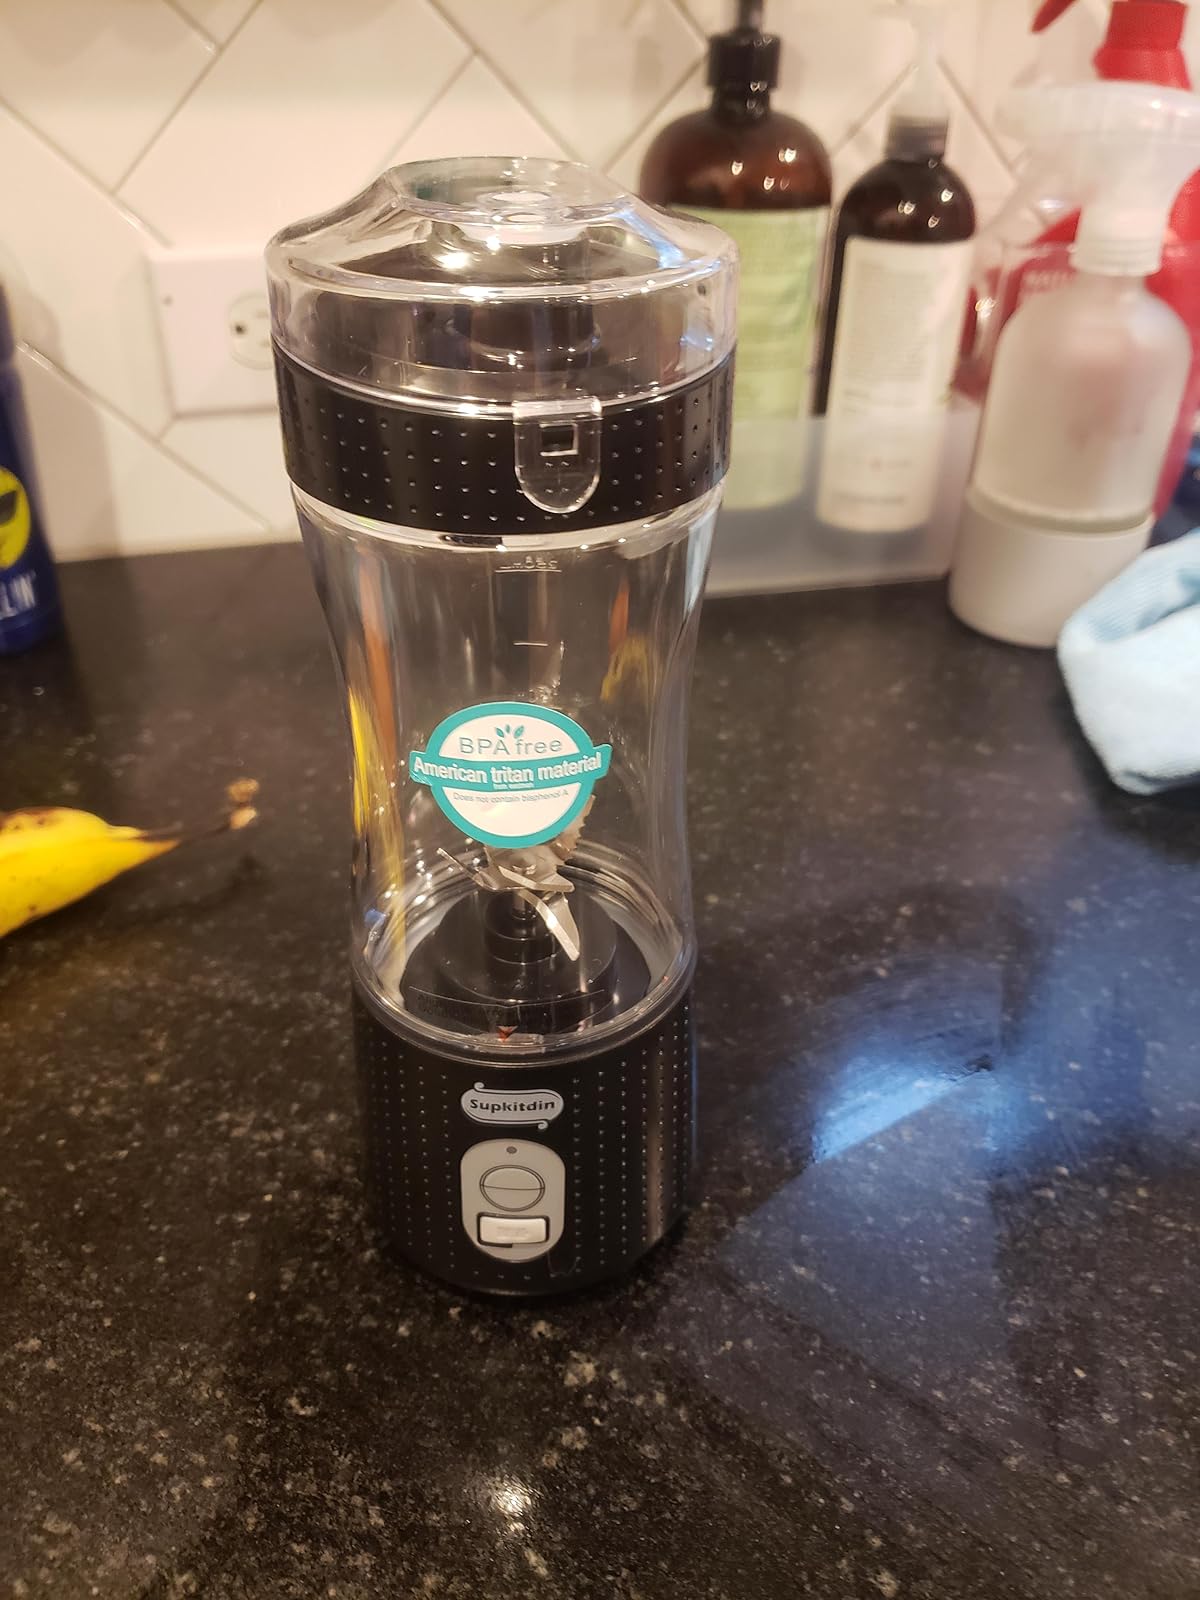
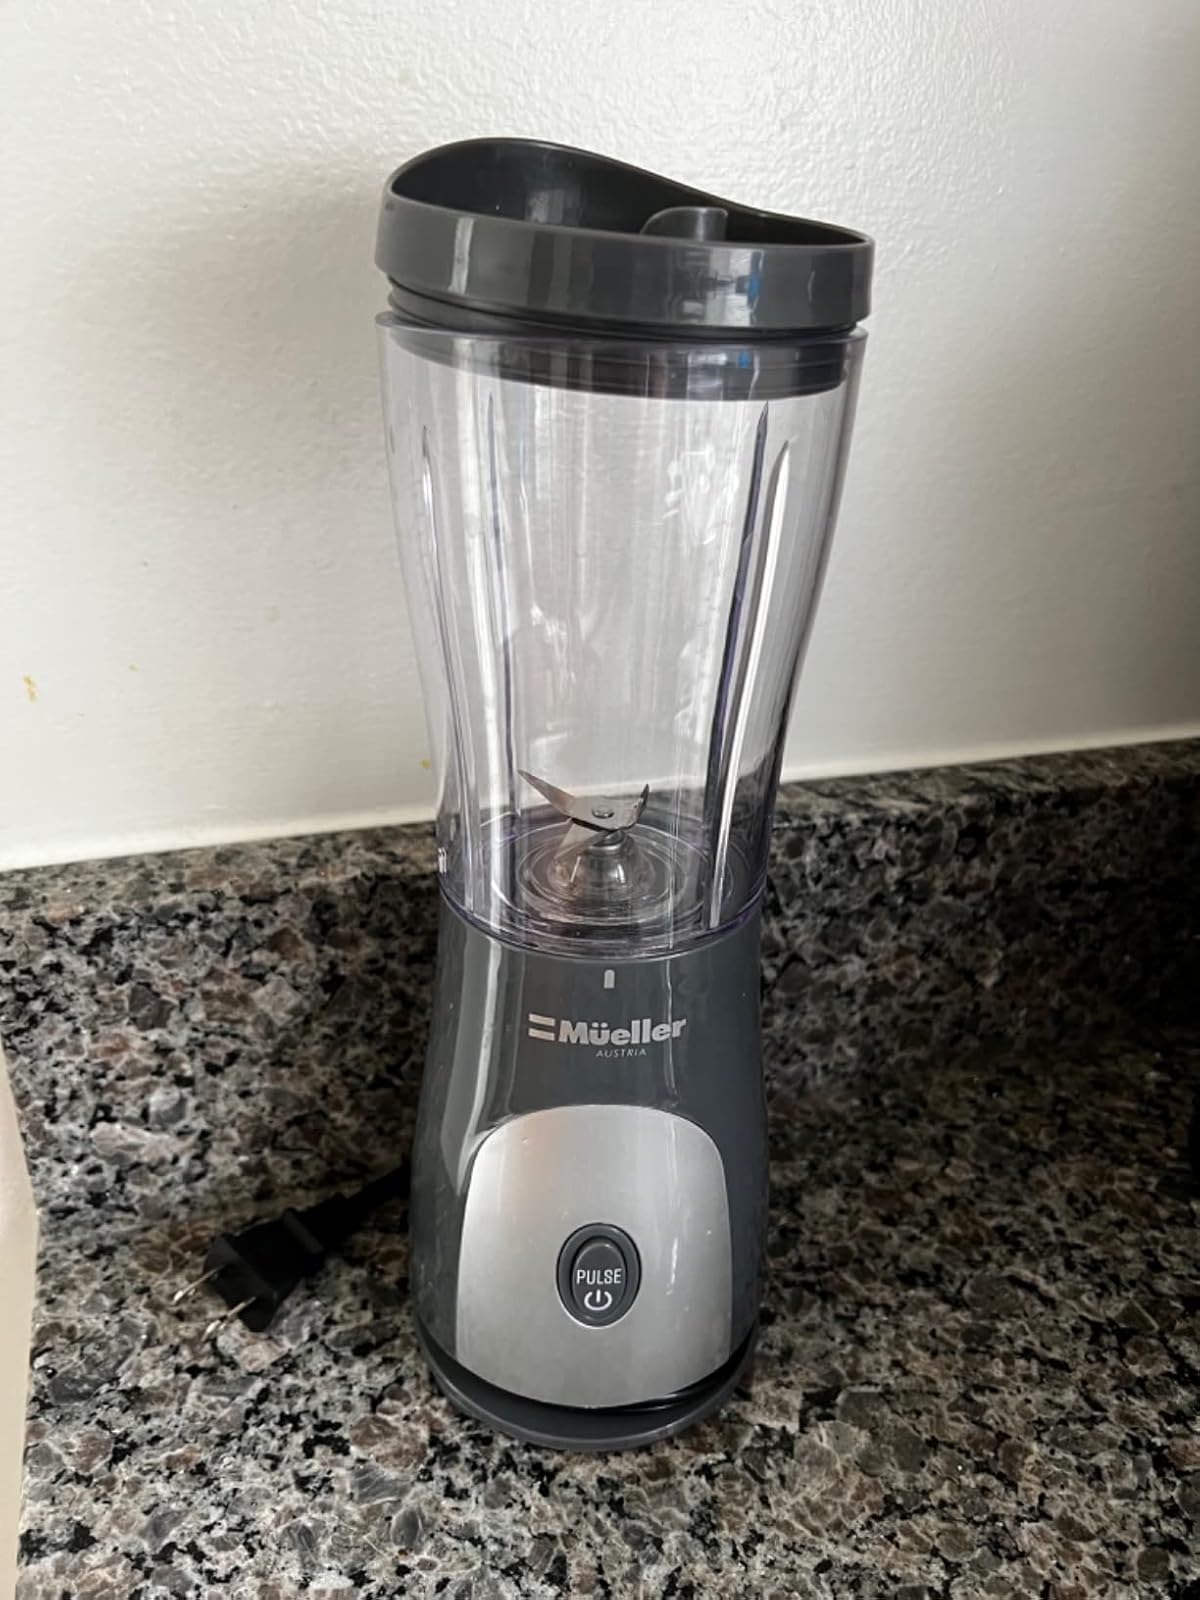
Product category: items_blender
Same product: no